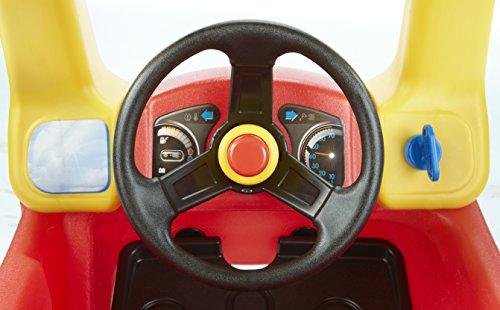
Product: Little Tikes Cozy Coupe, Classic Coupe
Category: Toys & Games | Tricycles, Scooters & Wagons | Ride-On Toys & Accessories
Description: Includes: working doors, steering wheel with working horn, moving, clicking ignition switch, gas cap open and closes, rugged, durable tires, front wheels spin 360 degrees.
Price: $44.44
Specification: ProductDimensions:29x16.5x15inches|ItemWeight:8pounds|ShippingWeight:18.1pounds(Viewshippingratesandpolicies)|DomesticShipping:ItemcanbeshippedwithinU.S.|InternationalShipping:ThisitemcanbeshippedtoselectcountriesoutsideoftheU.S.LearnMore|ASIN:B01LY451EC|Itemmodelnumber:642302M|Manufacturerrecommendedage:18months-5years